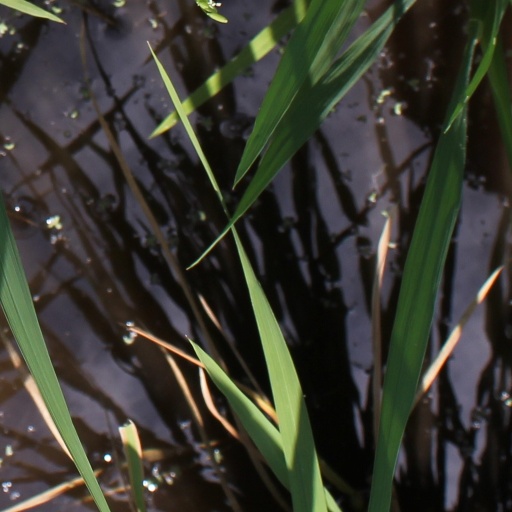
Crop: rice